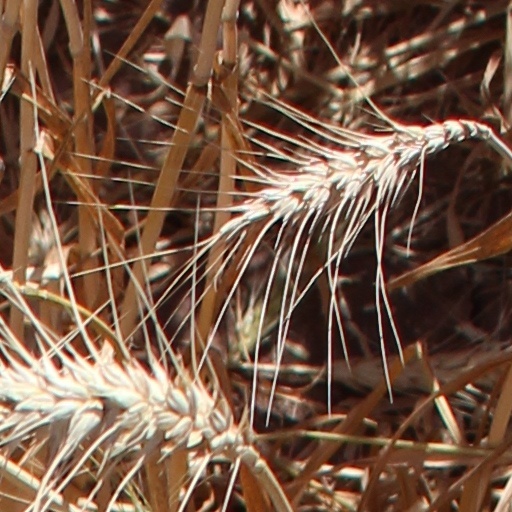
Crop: wheat